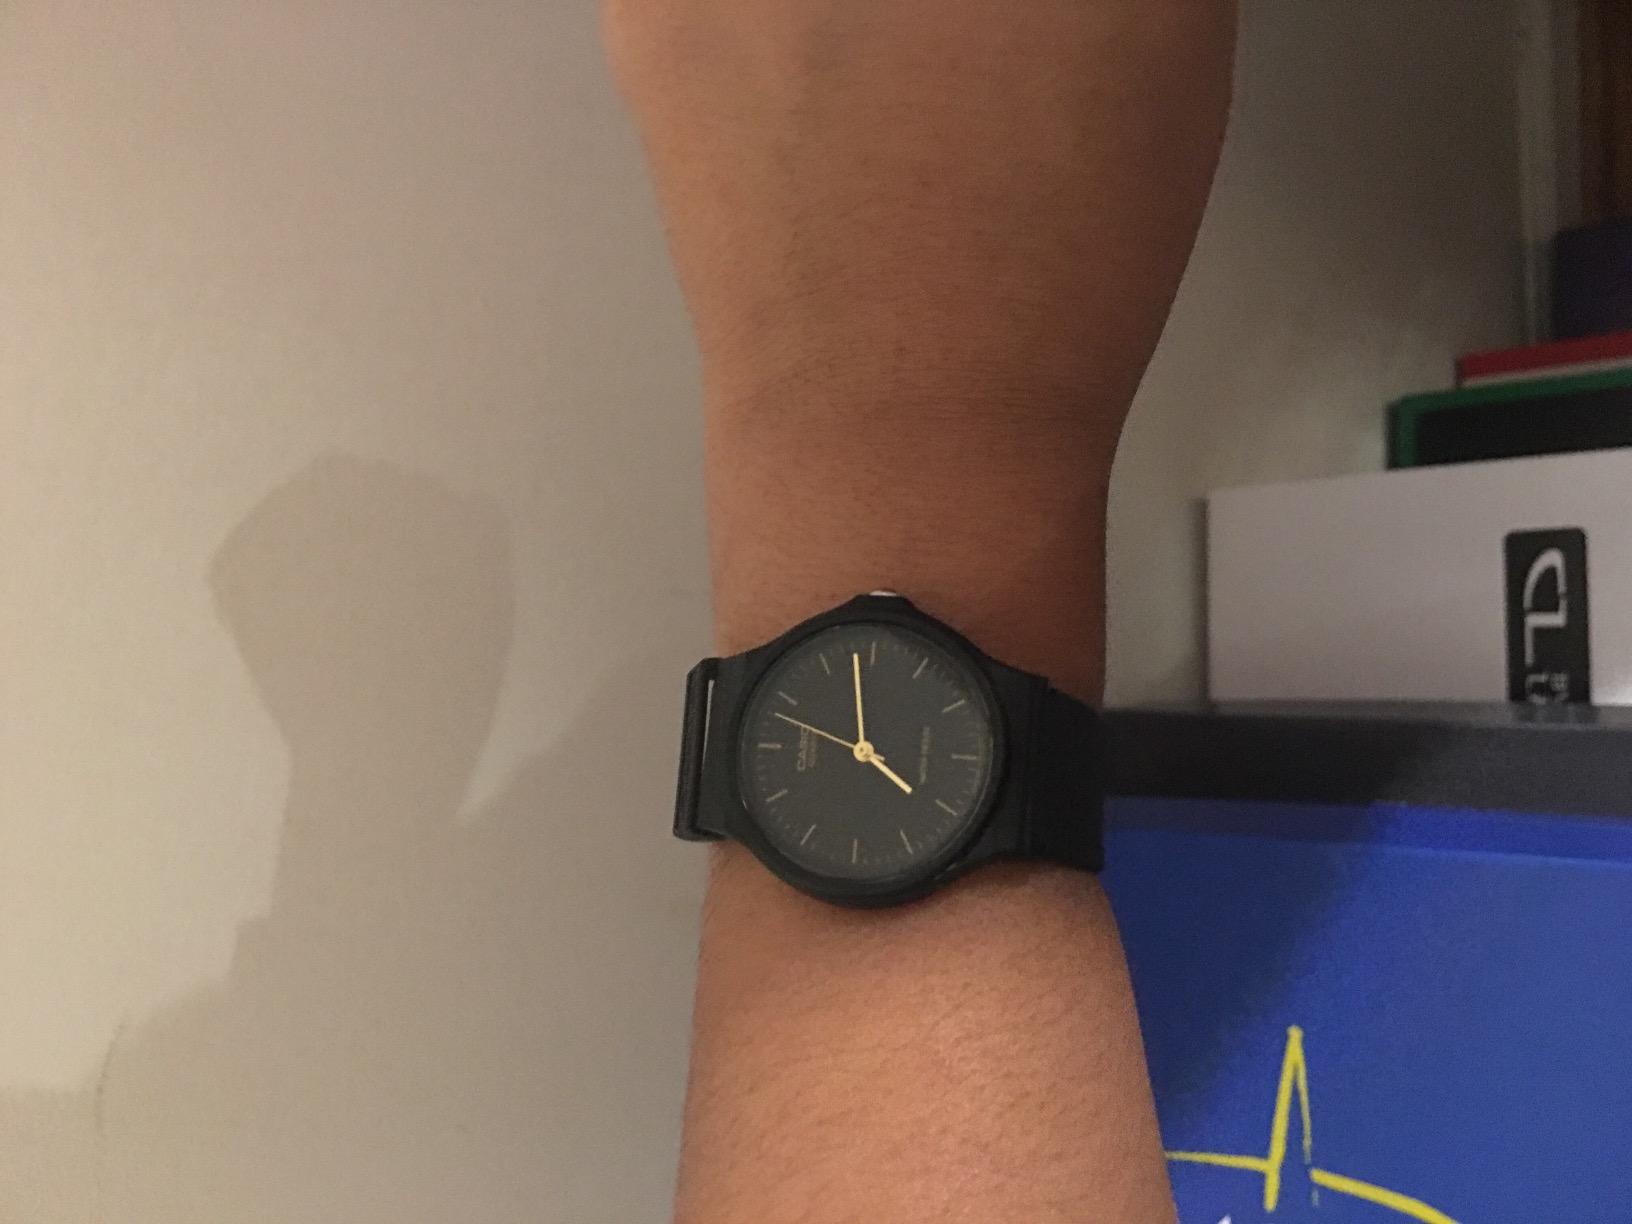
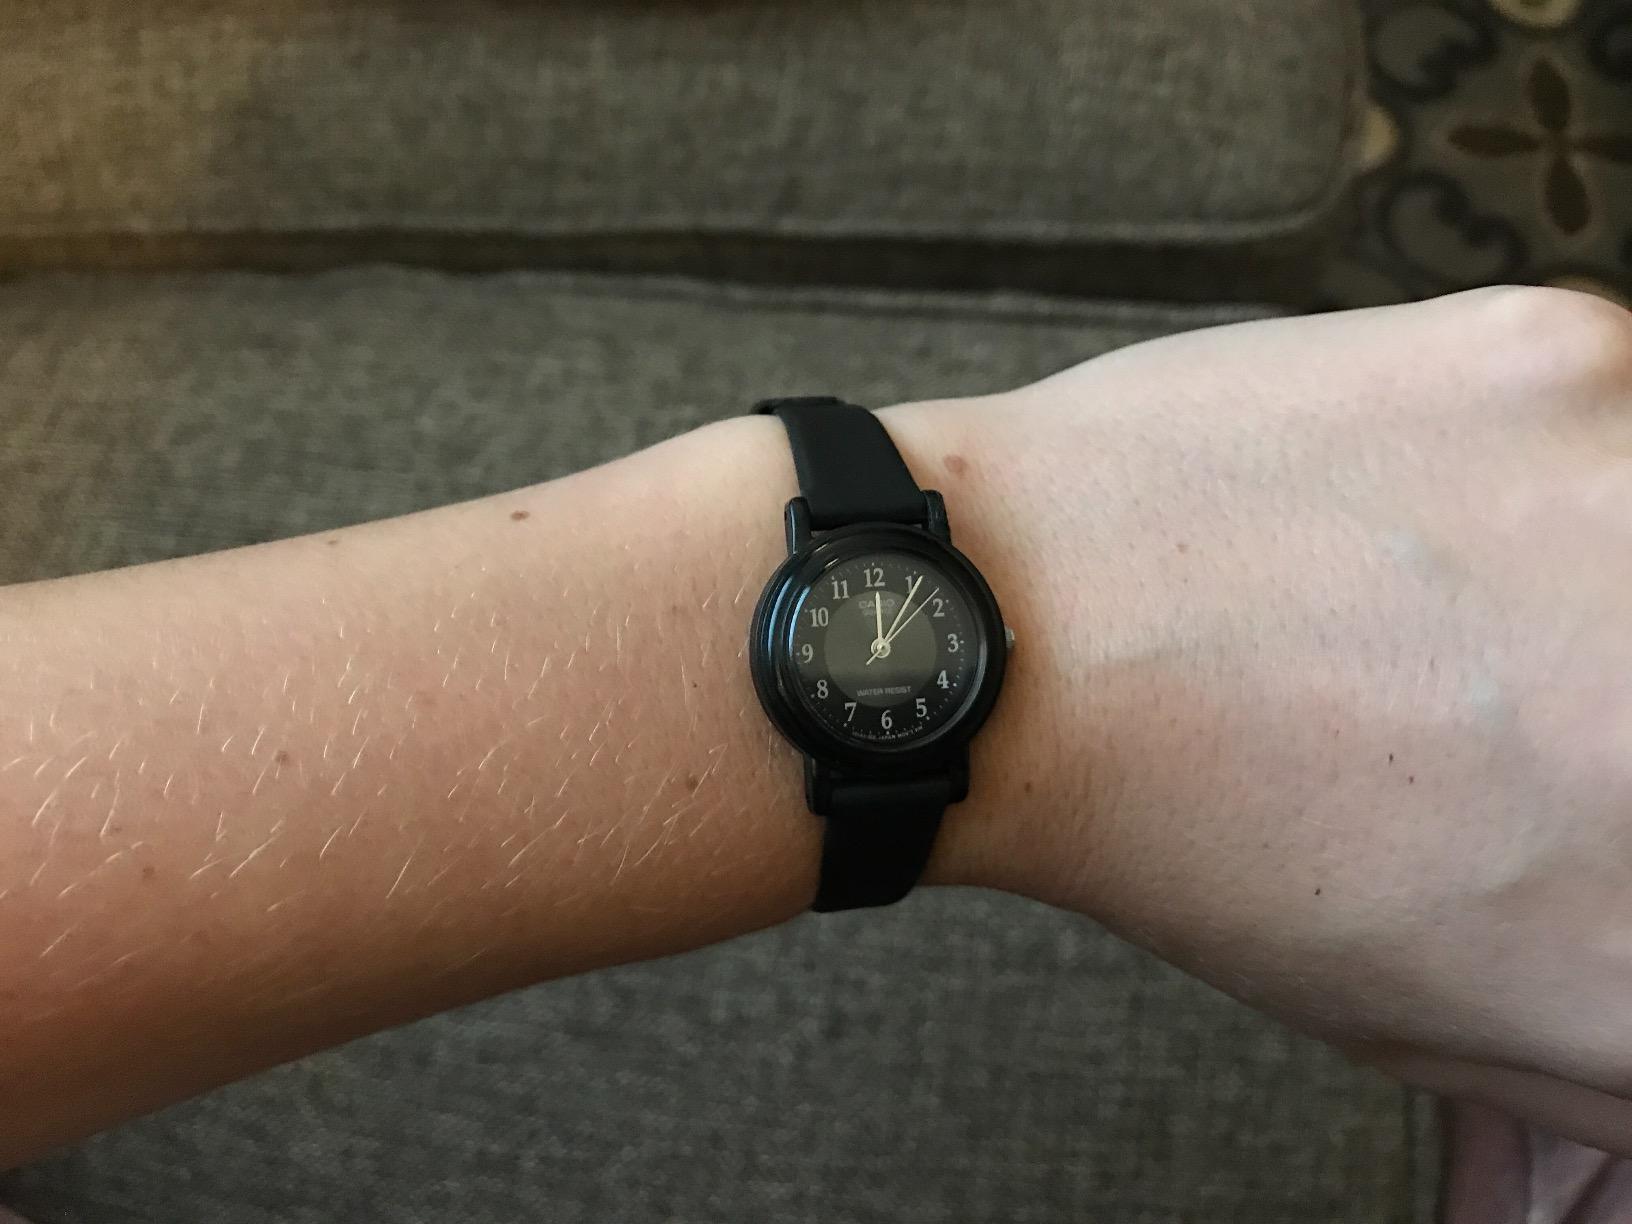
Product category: accessories_watch
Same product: no